Alexander Wilson (ornithologist)

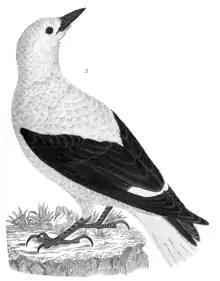
Illustration of Clark's nutcracker by Wilson

With a nephew, Wilson left Scotland in May 1794 at the age of and landed in Delaware. He walked to Philadelphia where he tried work in printing and weaving. Opportunities were scarce for weavers in the Philadelphia area, and Wilson turned to teaching.